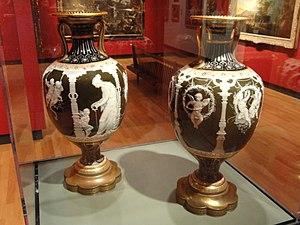
Marc-Emmanuel-Louis Solon, aussi dit Milès, né le 31 juillet 1835 à Montauban et décédé le 23 juin 1913 en Angleterre, est un artiste céramiste français.